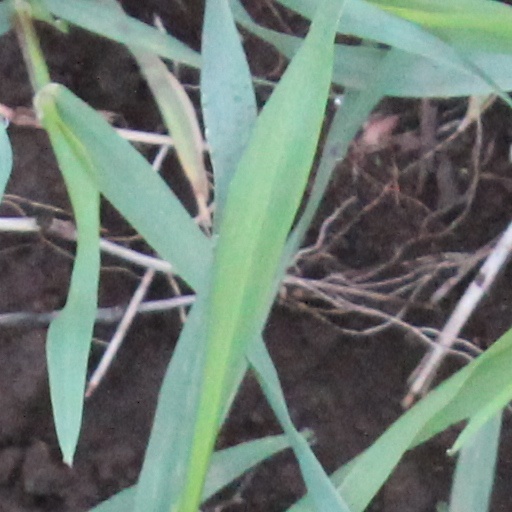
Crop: wheat